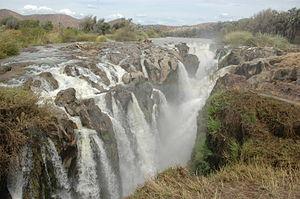
Les chutes Epupa sont des chutes d'eau du fleuve Cunene situées sur la frontière entre l'Angola et la Namibie.